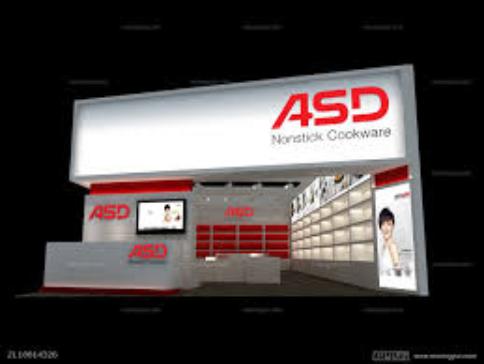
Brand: asd
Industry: Necessities